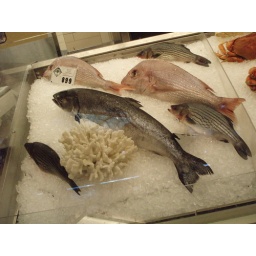
fish at super market in mall